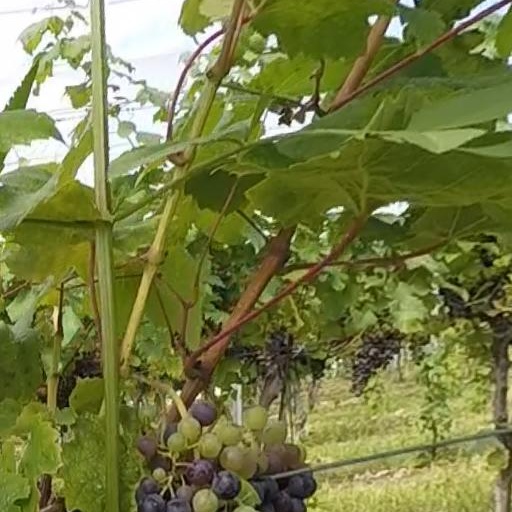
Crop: grape